Miss Romania

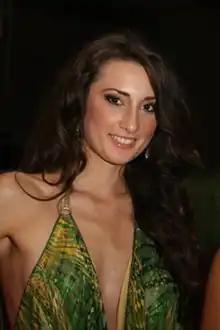
Elena Roxana Azoitei, Miss Romania 2007

The Miss Universe România is a national beauty pageant that has selected Romania's representative to the Miss Universe pageant.